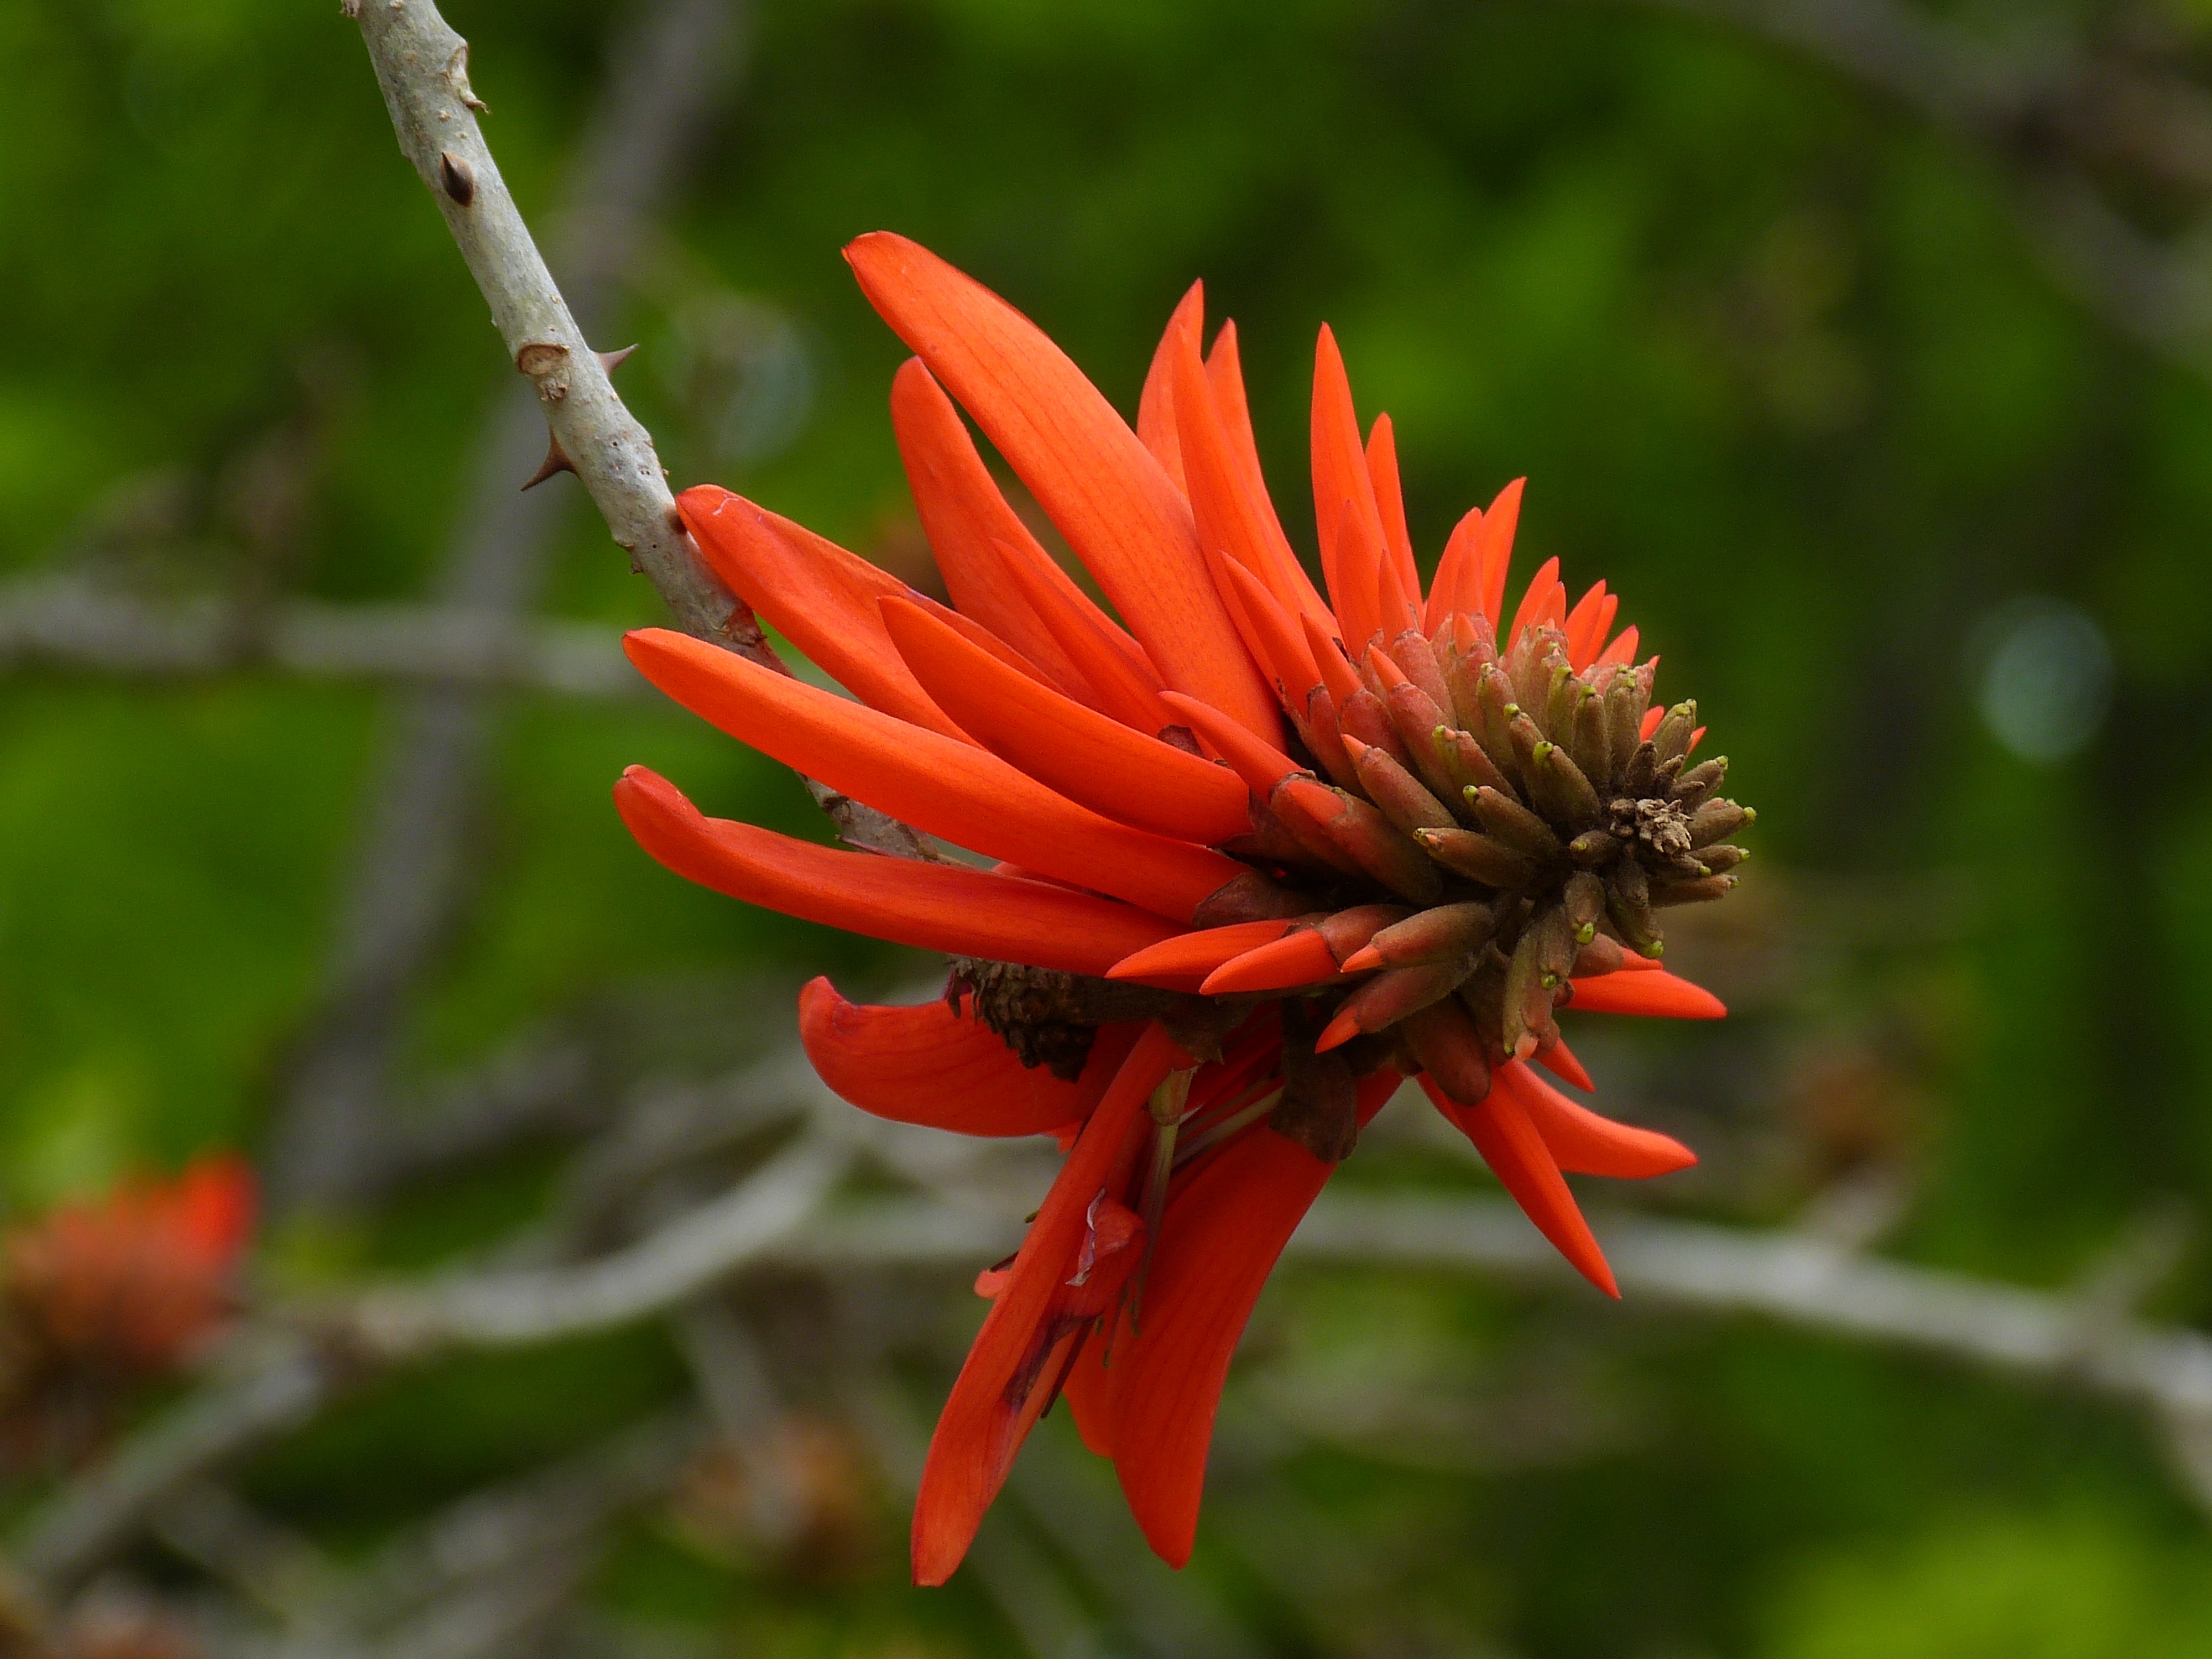
tree, nature, blossom, plant, flower, petal, bloom, red, africa, botany, flora, wildflower, close up, nectar, south africa, macro photography, flowering plant, daisy family, land plant, castilleja, korallenbaum